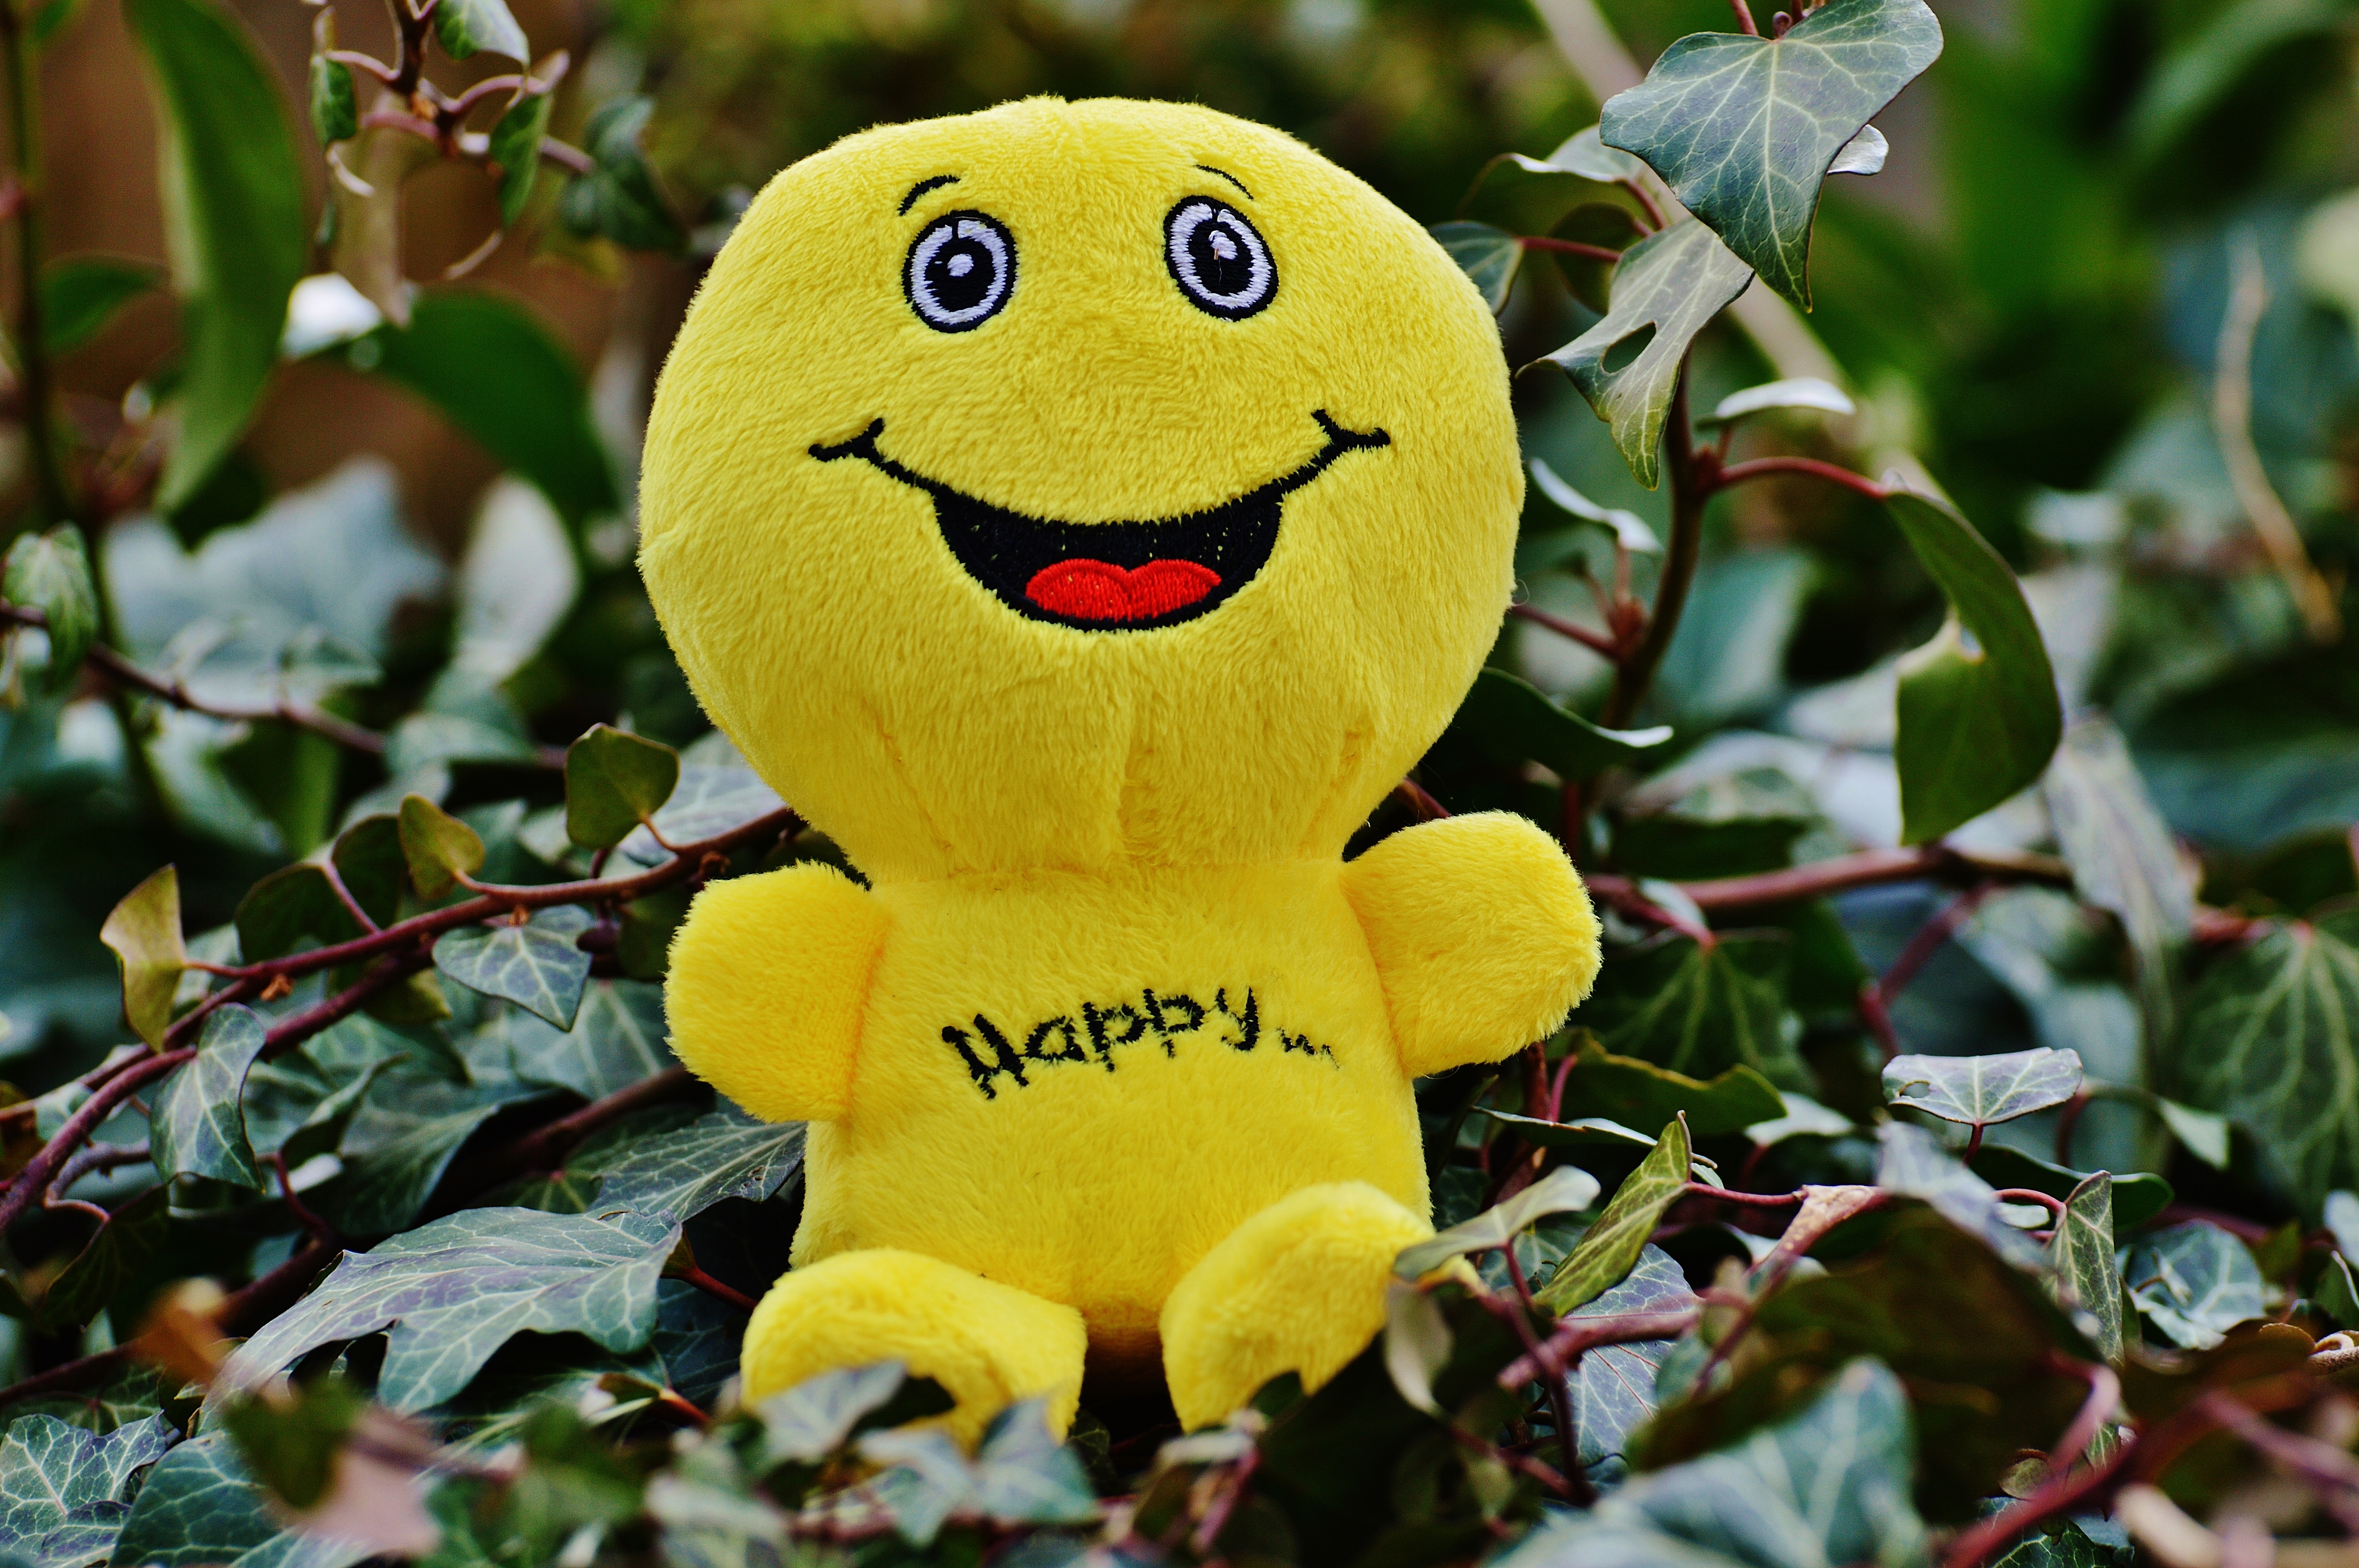
plant, sweet, flower, cute, love, food, green, produce, yellow, toy, smile, laugh, start, cheerful, textile, happy, happiness, courage, funny, joy, day, plush, emotion, positive, beginning, smiley, good mood, valentine's day, emoticon, flowering plant, keep smiling, joy of life, laughing face, life is beautiful, pep talk, stuffed toy, frohnatur, land plant